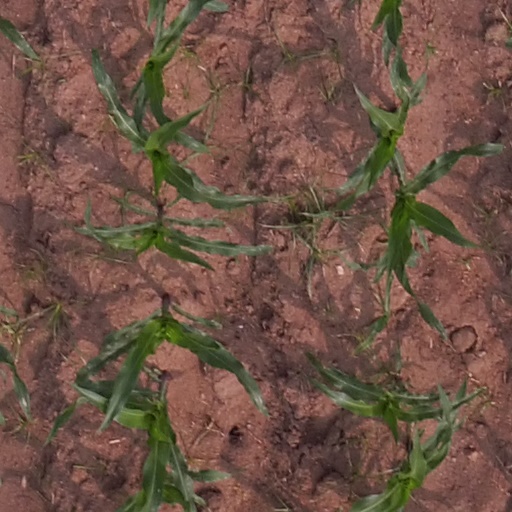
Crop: maize; corn